Tapanoeli Residency

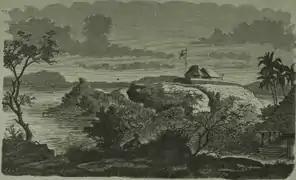
Fort Tapanoeli, early 19th century

It remained sparsely populated in the 1850s, due to the mountainous terrain; one estimate put the population in 1852 at roughly 75,000 "Sumatrans" (including Malays and Bataks), under 70 Europeans, roughly 250 Chinese and 350 Javanese, but more than 7,000 slaves. That estimate may be too low, as another puts the 1840 population of Tapanoeli Residency at around 350,000 in total. Its economy at that time was based mainly on the small-scale extraction of resources using traditional methods, including frankincense, resin, camphor, gambier, coconut oil, rattan, gold ore, as well as the farming of cattle, goats, and so on. Coffee cultivation was introduced to the Bataks on government initiative in the 1840s, and it gradually became a centre of cultivation and export. The Dutch also allowed German missionaries to set up missions in the Residency.